AJS

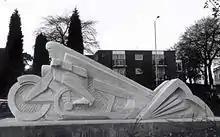
"The Lone Rider" by Steve Field (1996)

Although best known for their motorcycles the company made a few experimental cars with Meadows engines in 1923 but decided not to go into full production.